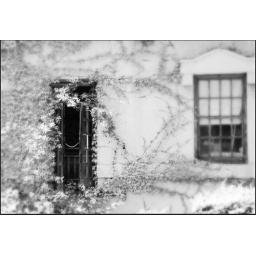
Vine covered door/window in black and white